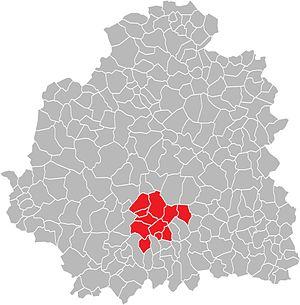
Carte des communes de l'Indre (36)
Le canton d'Argenton-sur-Creuse est un canton français situé dans le département de l'Indre, en région Centre-Val de Loire.